Watashi no Musuko ga Isekai Tensei Shitappoi Full Ver.

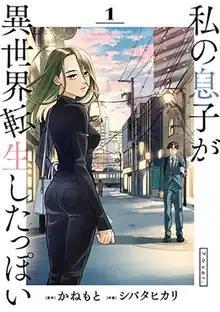
First volume cover

is a Japanese manga series written by Kanemoto and illustrated by Hikari Shibata. It was serialized in Shogakukan's "seinen" manga magazine "Weekly Big Comic Spirits" from August 2021 to November 2022, with its chapters collected in five volumes.